Eastern Front (World War II)

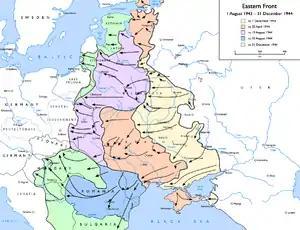
Soviet advances from 1 August 1943 to 31 December 1944:

While German historians do not apply any specific periodisation to the conduct of operations on the Eastern Front, all Soviet and Russian historians divide the war against Germany and its allies into three periods, which are further subdivided into eight major campaigns of the Theatre of war: